Gorleben

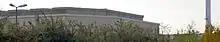
Gorleben transport container storage unit for highly radioactive nuclear waste

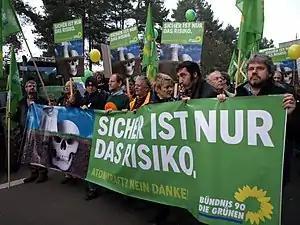
Anti-nuclear protest near nuclear waste disposal centre at Gorleben in northern Germany, on November 8, 2008.

Today in Gorleben there are two interim storage units for radioactive waste. The Gorleben transport container storage unit ("Transportbehälterlager Gorleben") is used for short-term storage of spent fuel elements and for vitrified, highly radioactive waste from German nuclear reprocessing plants. The fuel elements and vitrified waste block containers are in dry casks standing in a hall above ground and cooled by the surrounding air. Permission has been granted to store 420 dry casks on the site.